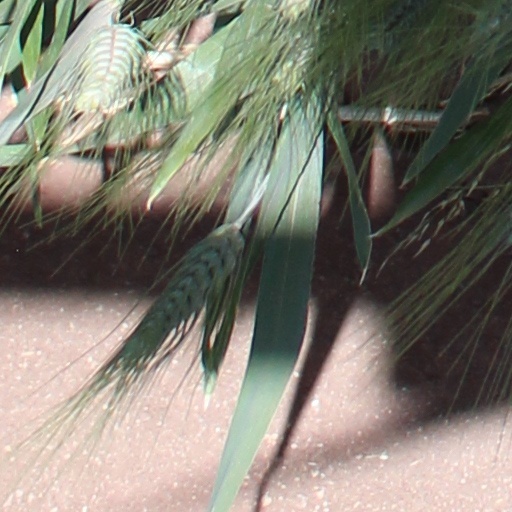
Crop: wheat